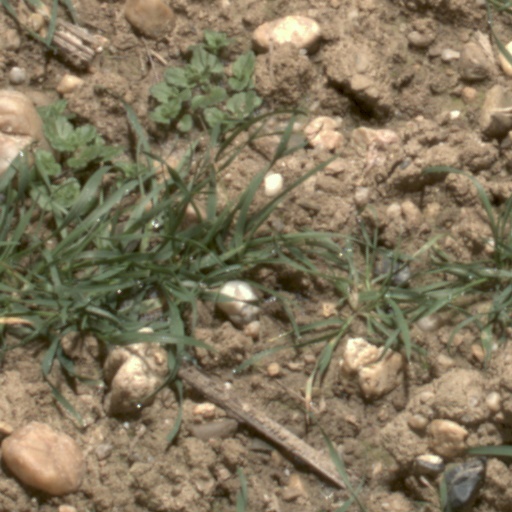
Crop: wheat